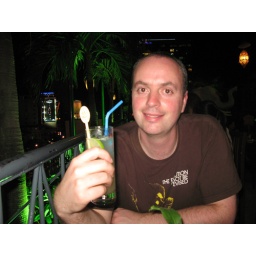
The REX roof top bar in Saigon